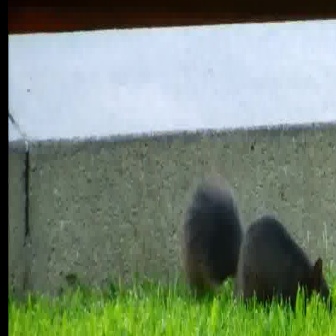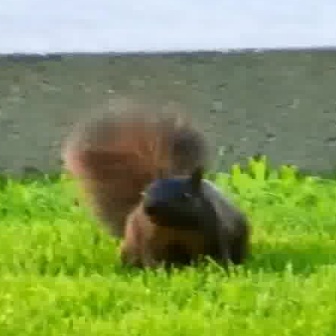
  Please identify the target specified by the bounding box [179,169,333,323] in the first image and locate it in the second image. Return the coordinates in [x_min,y_min,x_max,y_max] format.
Answer: [61,95,248,282]